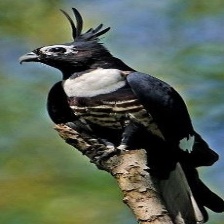
Species: BLACK BAZA
Scientific name: AVICEDA LEUPHOTES